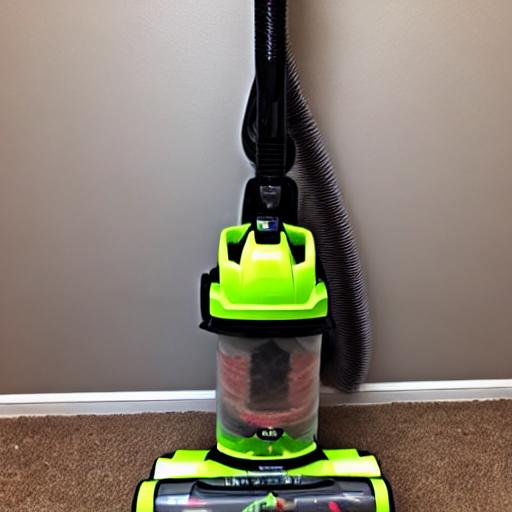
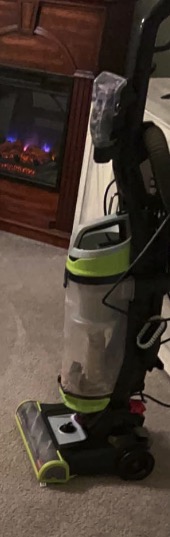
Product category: items_vacuum
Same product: no